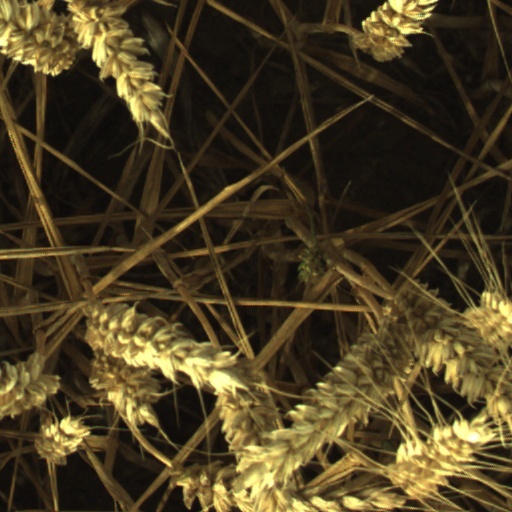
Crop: wheat